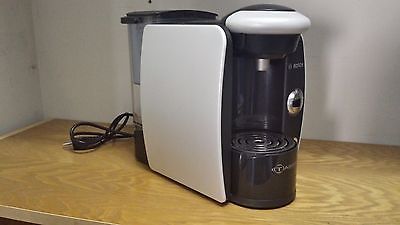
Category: coffee maker